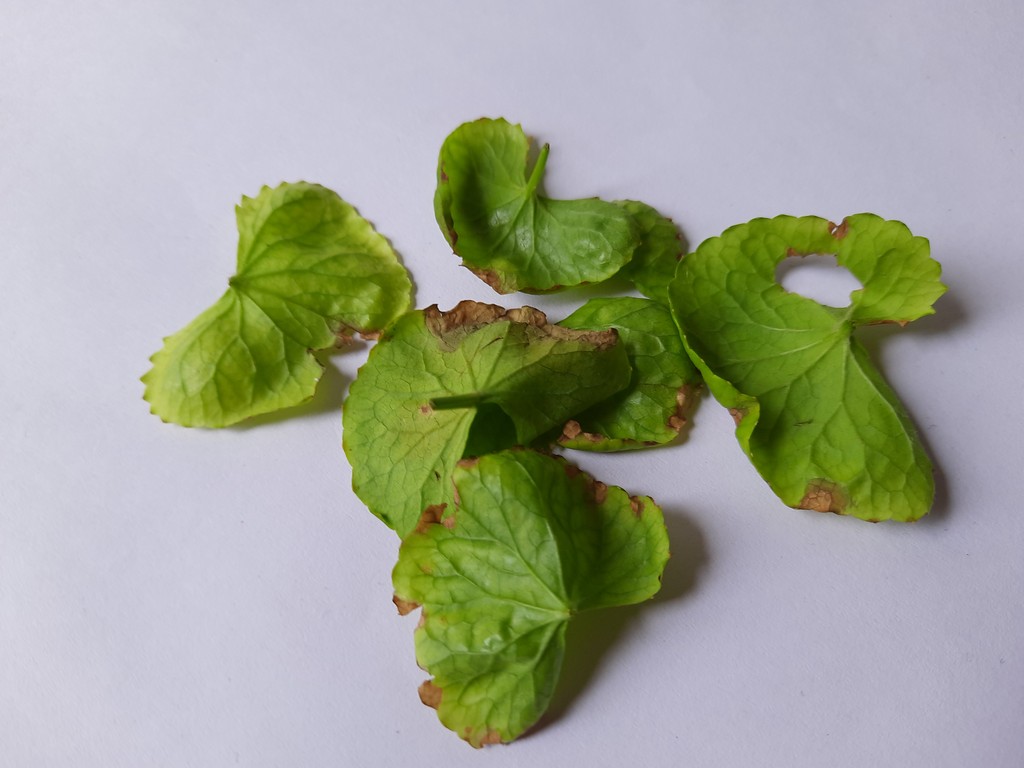
Label: Unhealthy